Five Holy Wounds

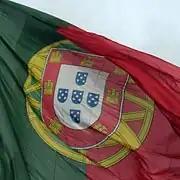
Flag of Portugal; the white dots inside the blue shields represent the Holy Wounds

The Chaplet of the Holy Wounds (or "Holy Wounds Rosary") was first introduced at the beginning of the 20th century by Sister Mary Martha Chambon (March 6, 1841 – March 21, 1907), a Roman Catholic nun of the Monastery of the Order of the Visitation of Holy Mary in Chambéry, France.